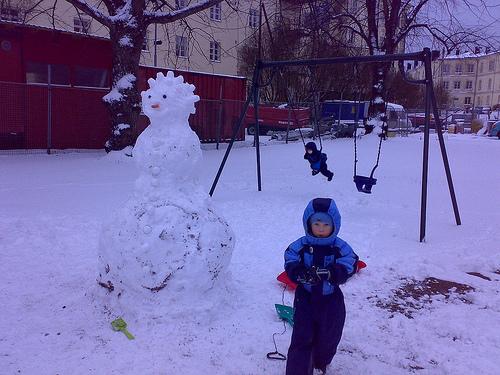
Weather: snow or frosty